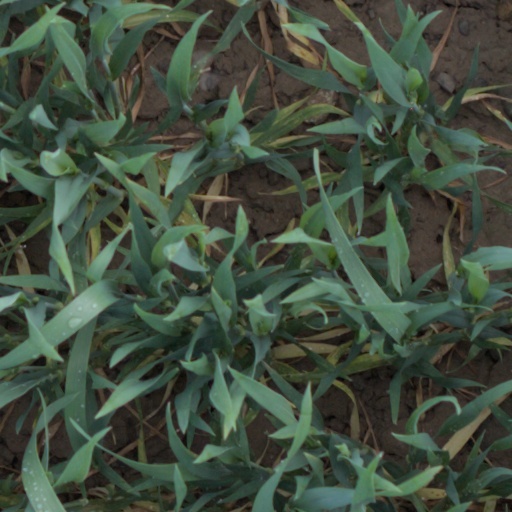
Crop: wheat